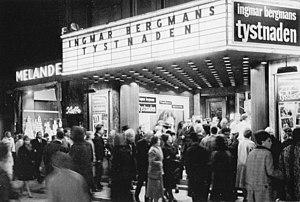
Le Silence est un film suédois réalisé par Ingmar Bergman, sorti en 1963.